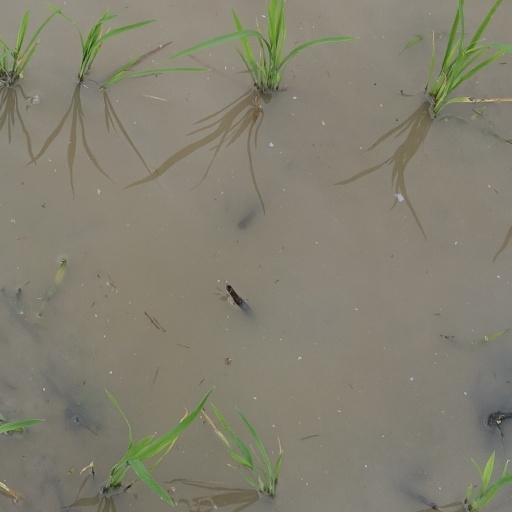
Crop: rice